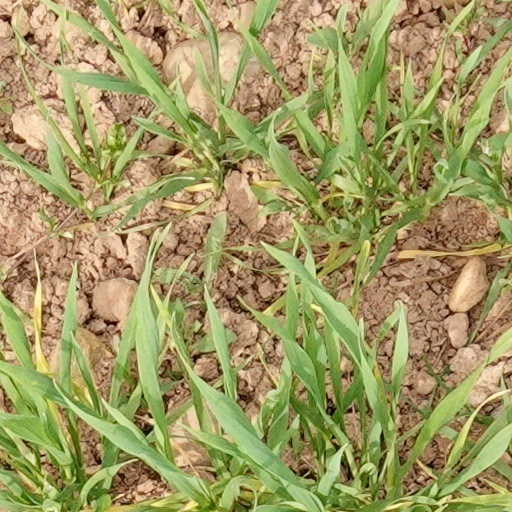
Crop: wheat